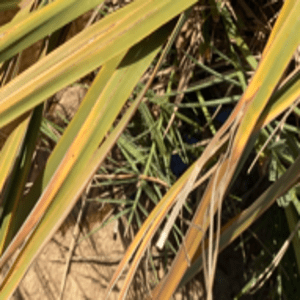
Label: Magnesium Deficiency